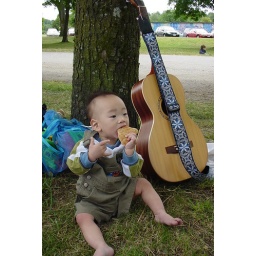
Nathan sits beside a guitar eating his bread and showing us his cool sign with his right hand.